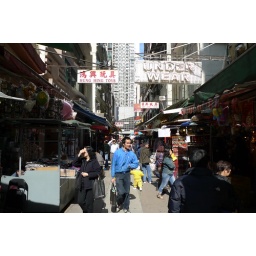
In Tai Yuen St street market looking north from near Cross St, Wan Chai, Hong Kong Island